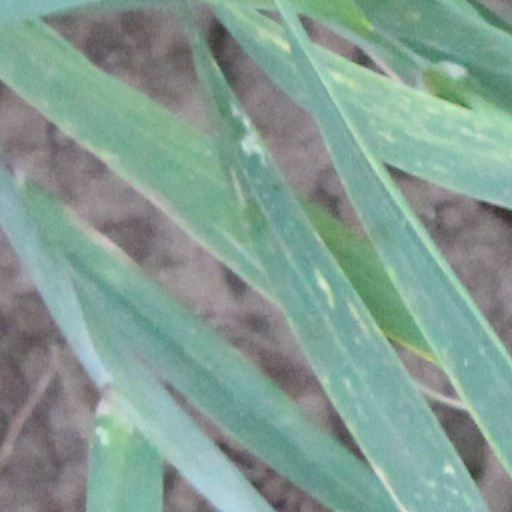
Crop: wheat